Yan Poxi

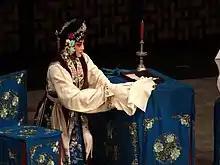
Yan depicted in Peking opera.

Yan Poxi is a fictional Song dynasty woman from the Chinese novel "Water Margin". She is usually called Yan Xijiao, a Hua Dan, in Chinese opera.